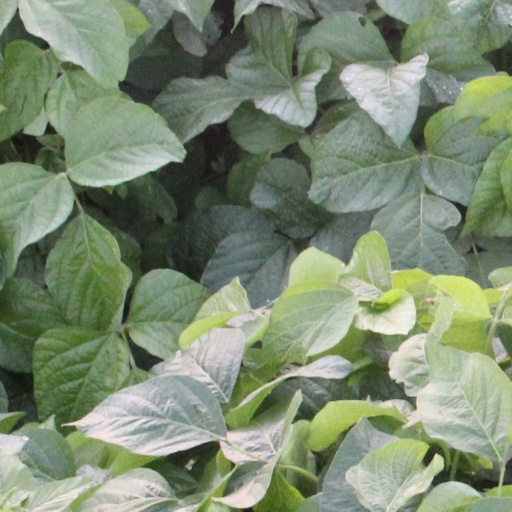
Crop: soybean